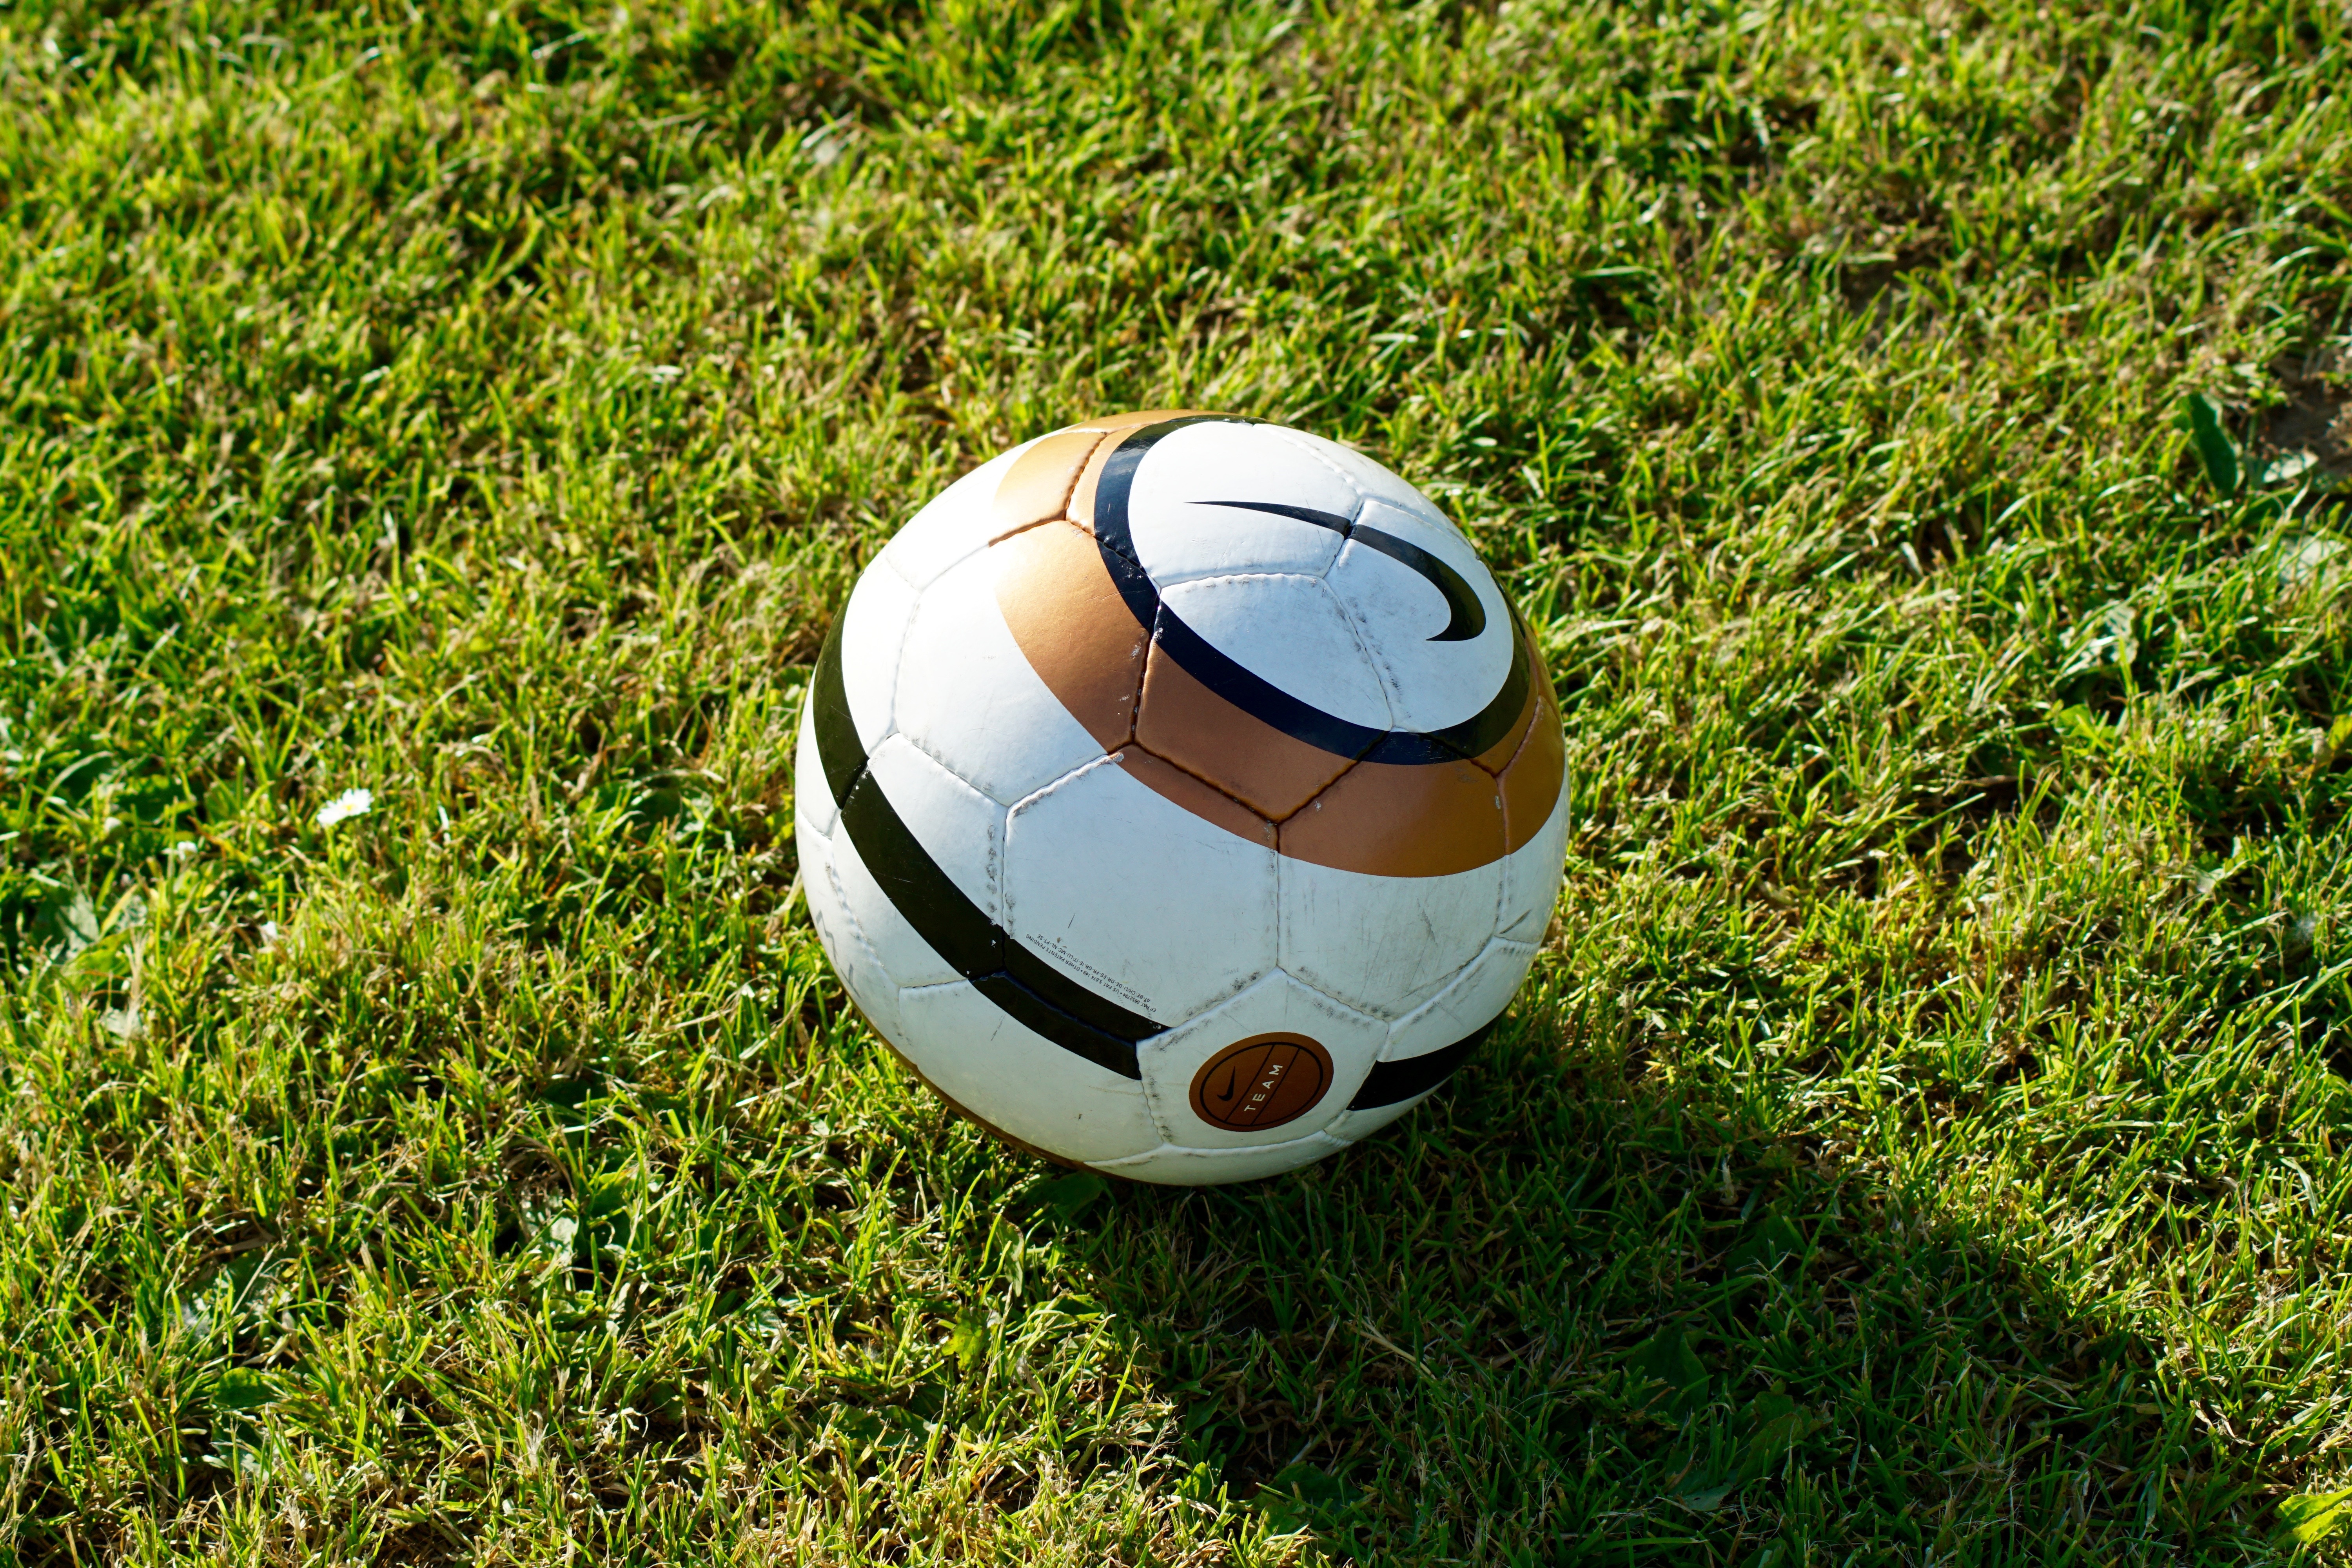
grass, sport, lawn, green, nike, soccer, football, player, sports equipment, ball, rush, kick